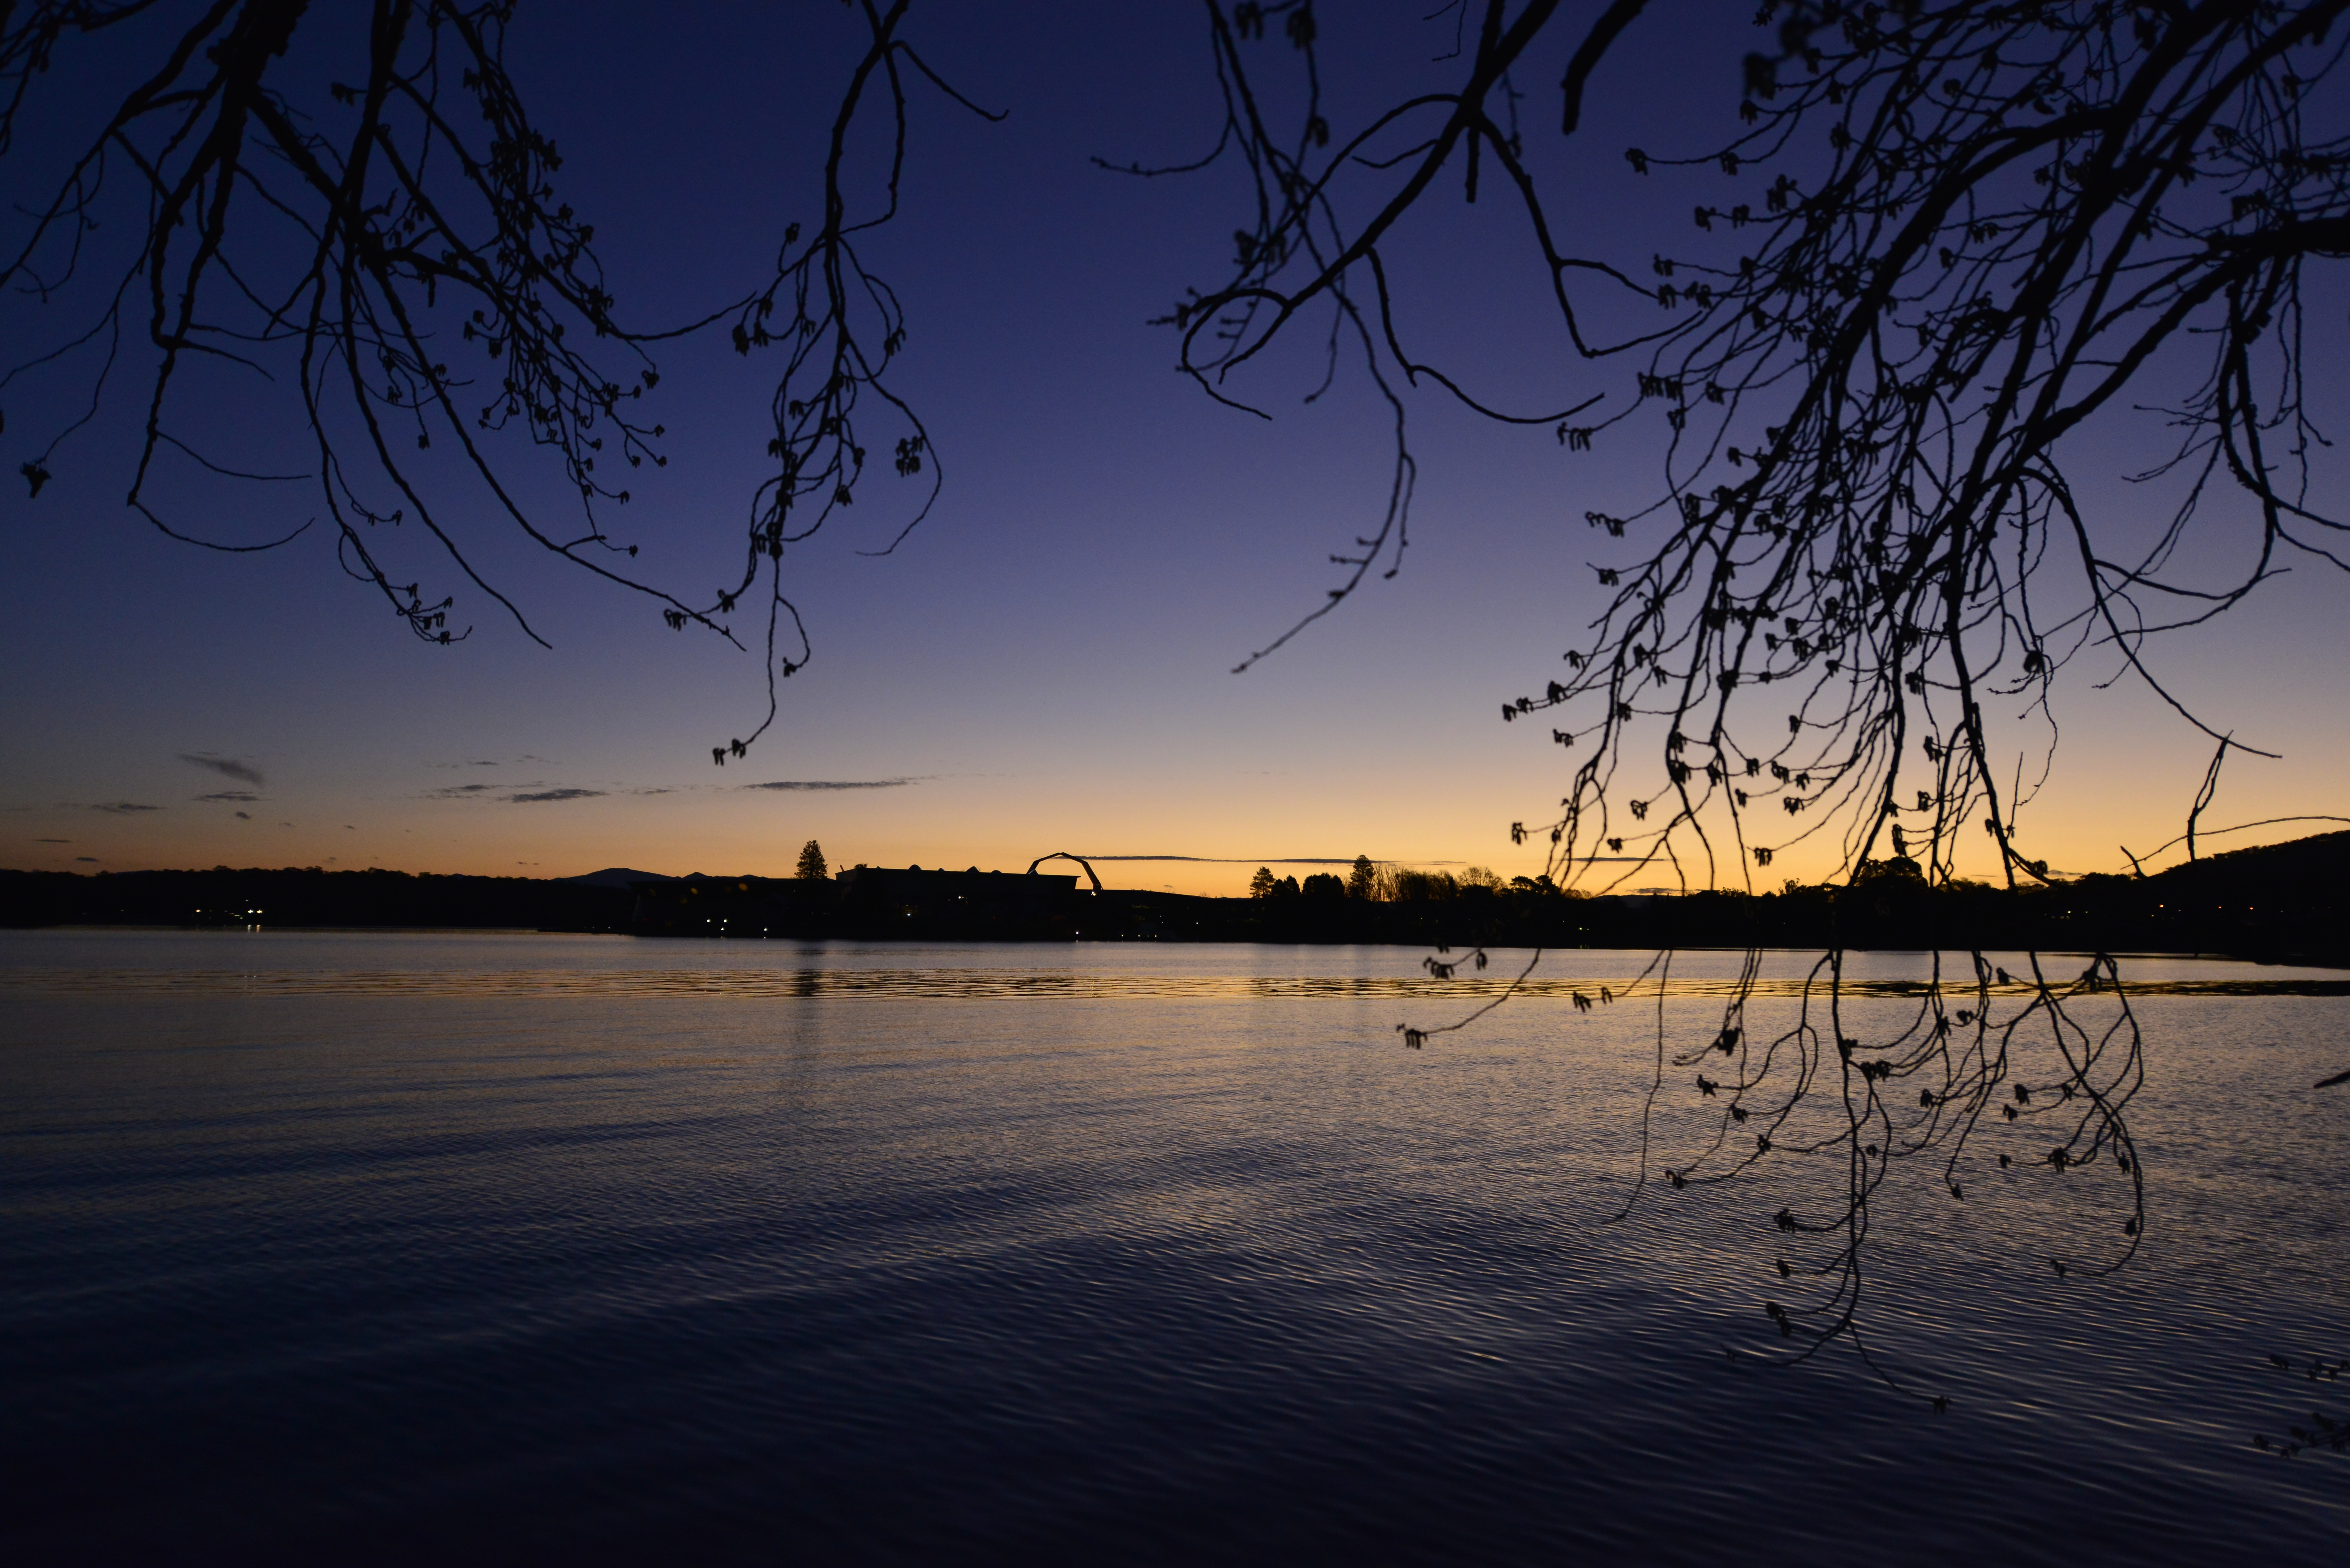
sea, tree, horizon, cloud, sky, sun, sunrise, sunset, sunlight, morning, shore, lake, dawn, dusk, evening, reflection, body of water, afterglow, atmospheric phenomenon